Harriet Tubman

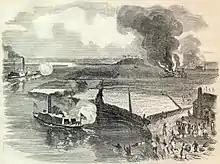
Illustration of the Combahee River Raid from "Harper's Weekly"

In April 1858, Tubman was introduced to the abolitionist John Brown, an insurgent who advocated the use of violence to destroy slavery in the United States. Although she was not previously involved in armed insurrection, she agreed with his course of direct action and supported his goals. Like Tubman, he spoke of being called by God, and trusted the divine to protect him from the wrath of slavers. She, meanwhile, claimed to have had a prophetic vision of meeting Brown before their encounter.